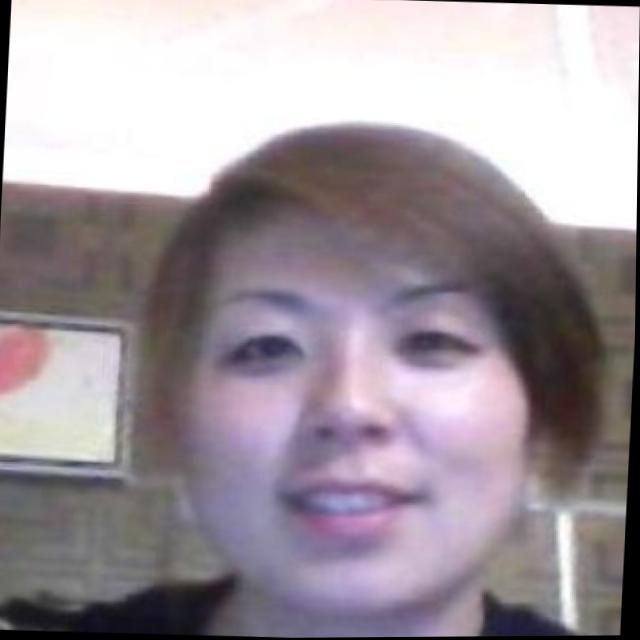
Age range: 21-44